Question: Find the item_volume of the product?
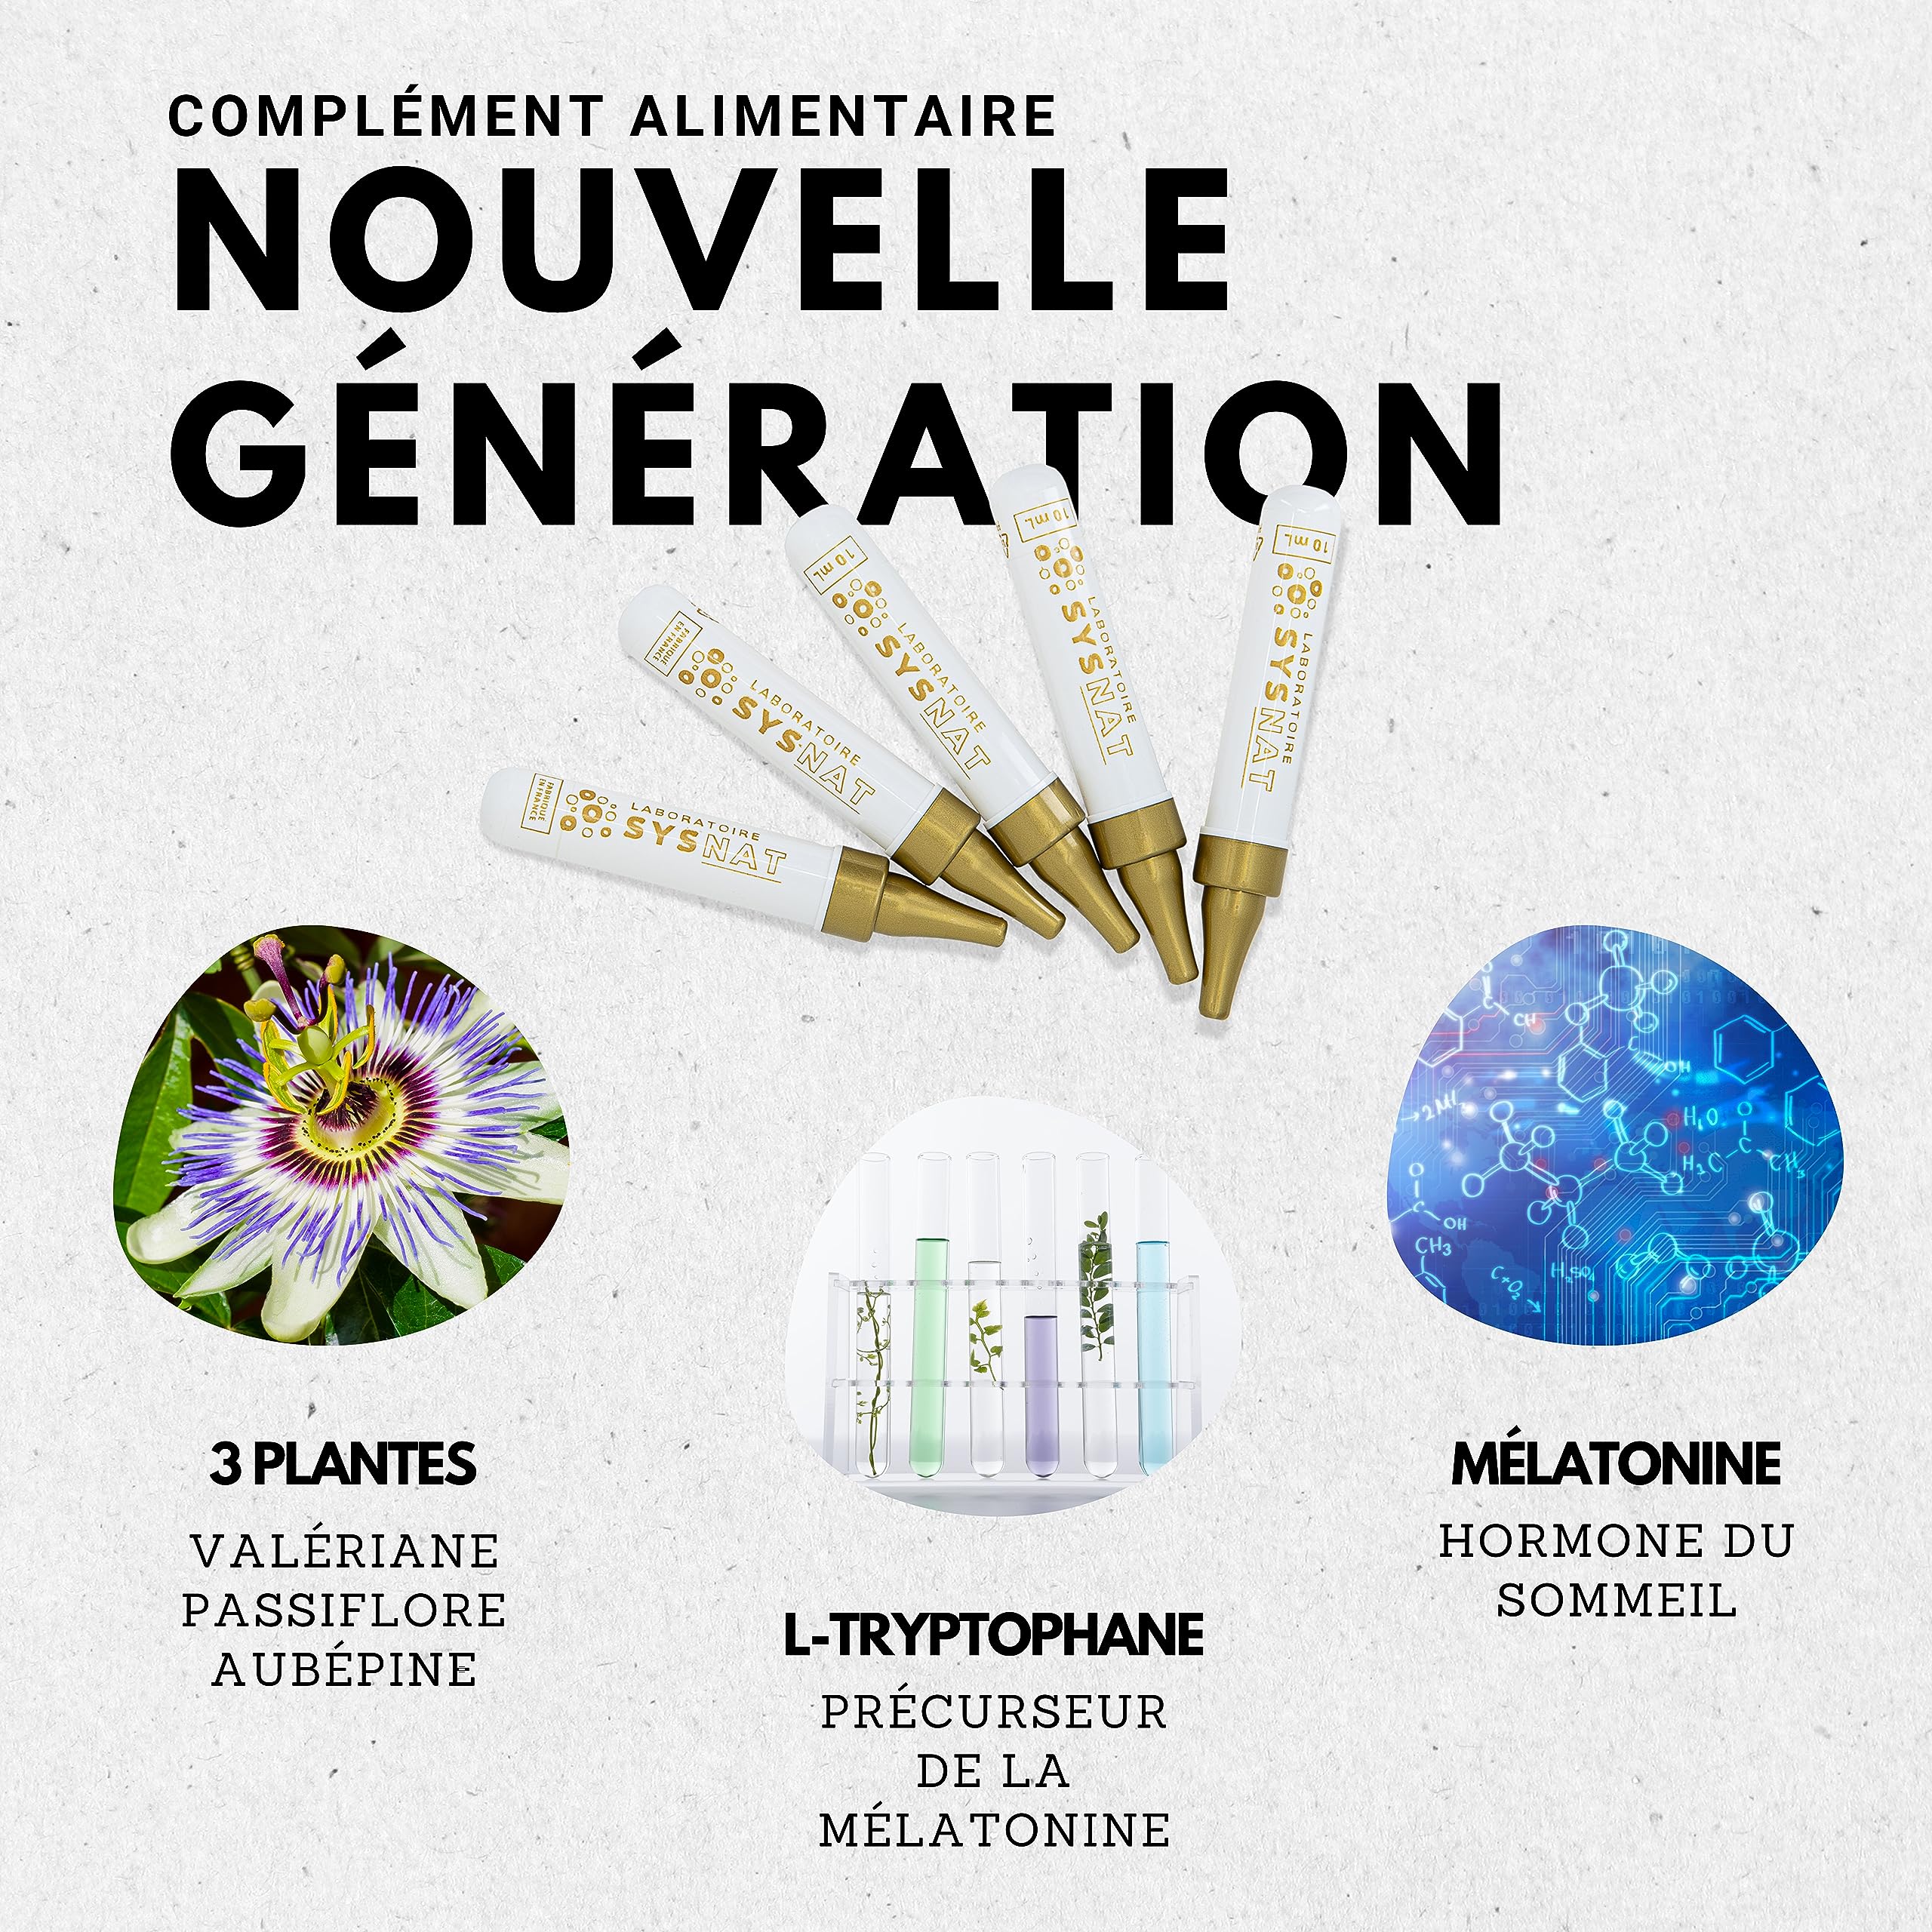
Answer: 10.0 millilitre